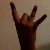
The image shows a hand gesture representing the number 8 in Indian Sign Language.